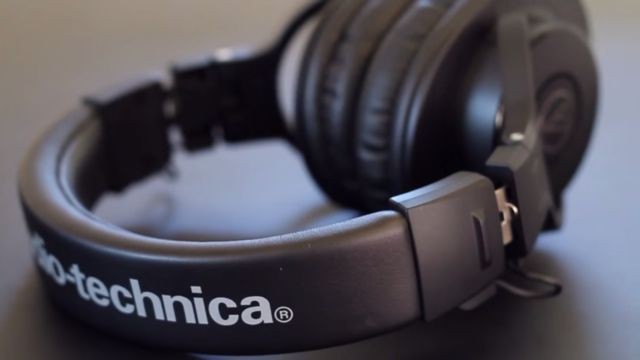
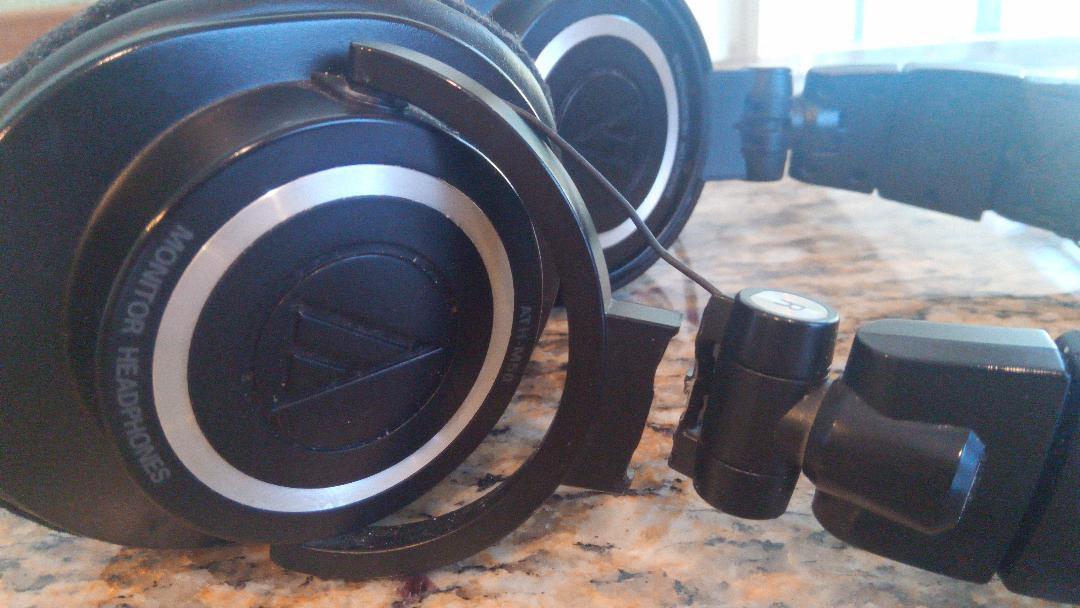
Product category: headphones
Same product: no